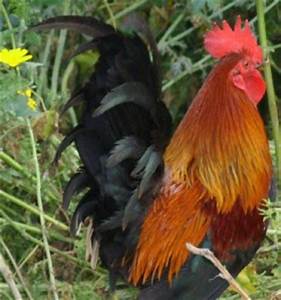
Label: gallina